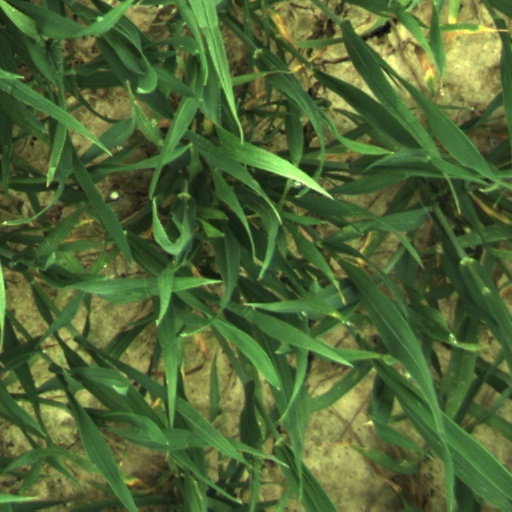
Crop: wheat